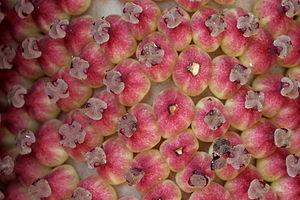
Le konjac est une plante de la famille des Araceae. C'est une plante vivace, qui pousse à partir d'un rhizome tubéreux sphérique de très grande taille. Originaire des forêts tropicales et subtropicales de l'Asie du Sud-Est, il pousse naturellement au Vietnam, en Chine, en Indonésie, Corée ou encore au Japon.